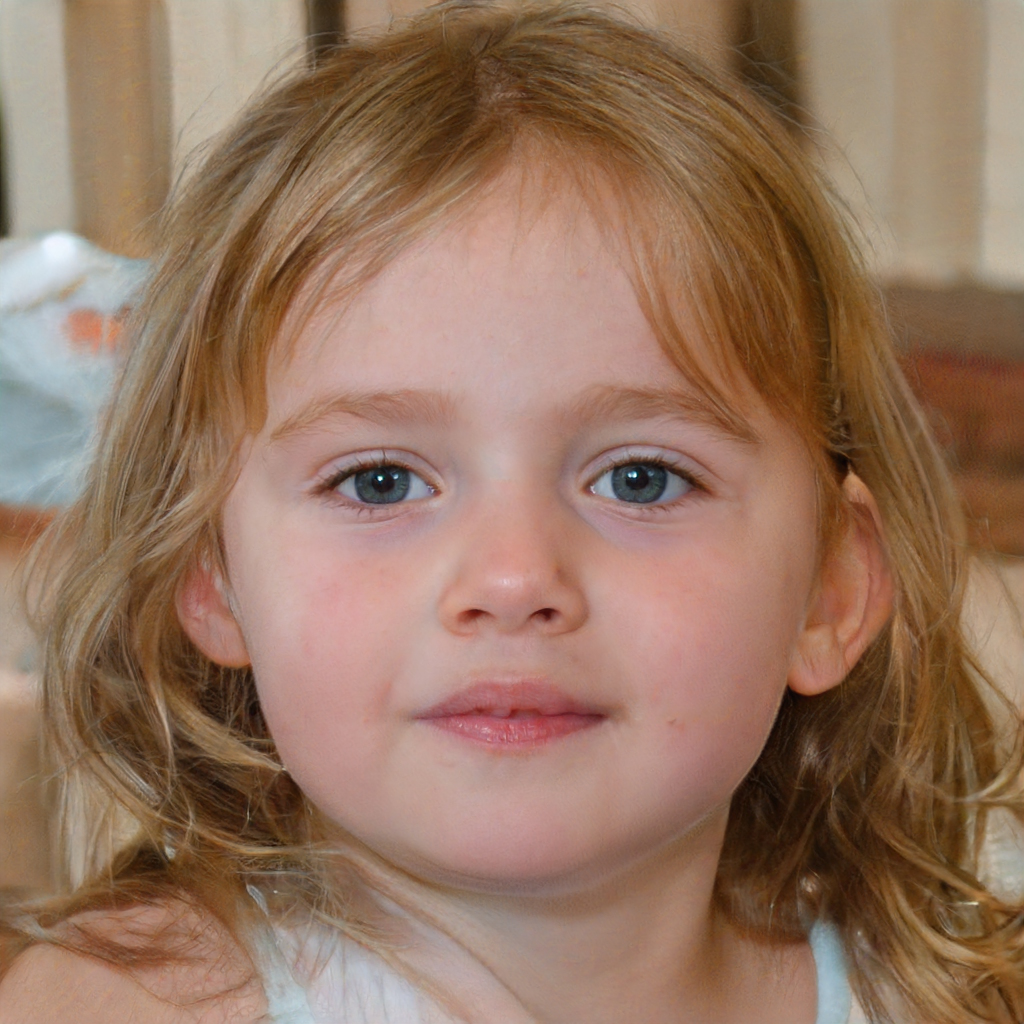
Gender: Female